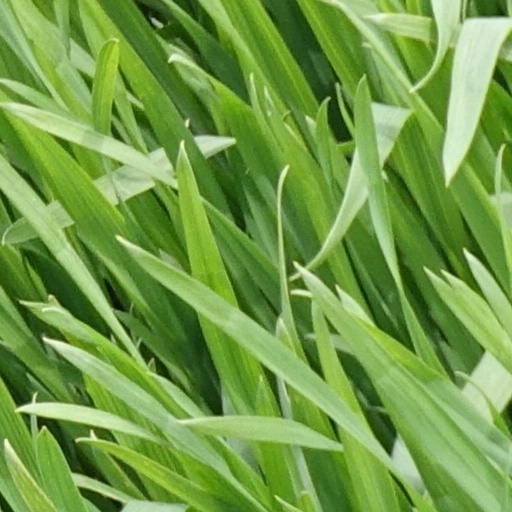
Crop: wheat